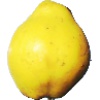
Label: quince